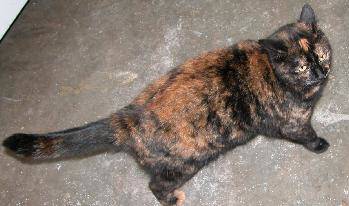
Label: cat